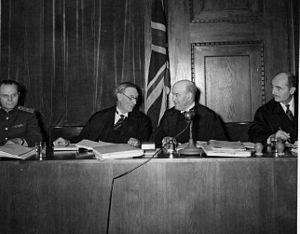
Le procès de Nuremberg intenté par les puissances alliées contre 24 des principaux responsables du Troisième Reich, accusés de complot, crimes contre la paix, crimes de guerre et crimes contre l'humanité, se tient du 20 novembre 1945 au 1ᵉʳ octobre 1946 dans le Palais de justice de Nuremberg et constitue la première mise en œuvre d'une juridiction pénale internationale.